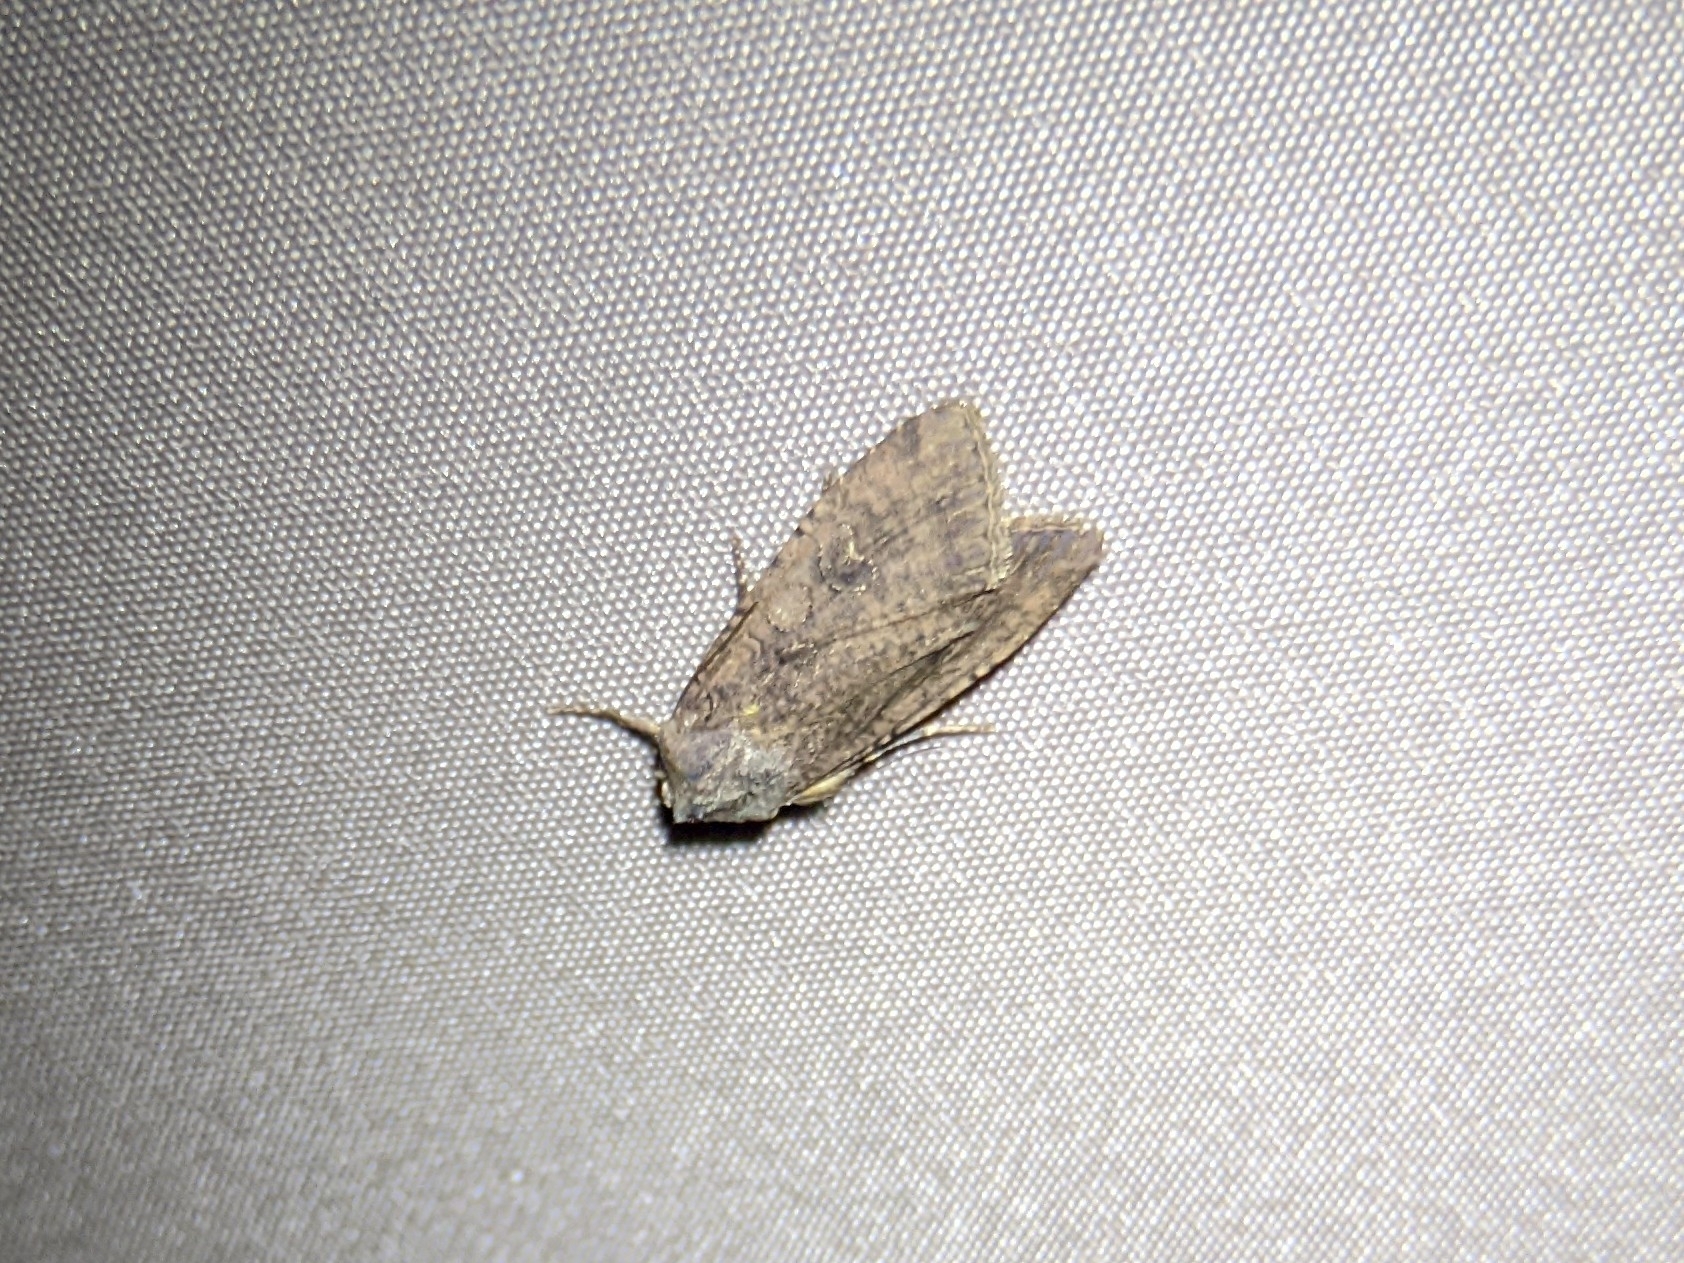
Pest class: cutworms